Mulasarvastivada

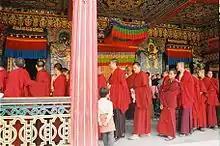
Tibetan Buddhist bhikṣus of the Mūlasarvāstivāda ordination lineage

The Mūlasarvāstivāda was one of the early Buddhist schools of India. The origins of the Mūlasarvāstivāda school and their relationship to the Sarvāstivāda remain largely unknown, although various theories exist.